No. 233 Squadron RAF

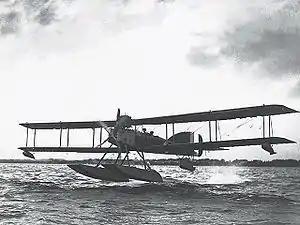
Short Type 184 seaplane. This type of aircraft was used by the squadron from August 1918 – May 1919.

The squadron was established at Dover on 31 August 1918, using flights from former RNAS stations at Dover and Walmer that had been absorbed by the RAF on 1 April 1918. Flights Nos. 407 and 491 flew anti-submarine patrols over the Strait of Dover, and No. 471 Flight at Walmer flew Sopwith Camels and was used to engage enemy fighters based in Belgium. In January 1919 Flight 491 was relocated to RAF Walmer flying DH9s and in early spring 233 Squadron was relocated to Walmer. No. 233 Squadron was disbanded on 15 May 1919.